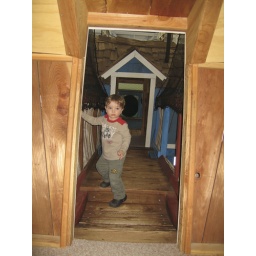
in the tree house